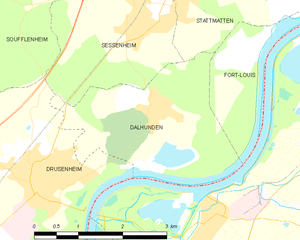
Carte des communes françaises